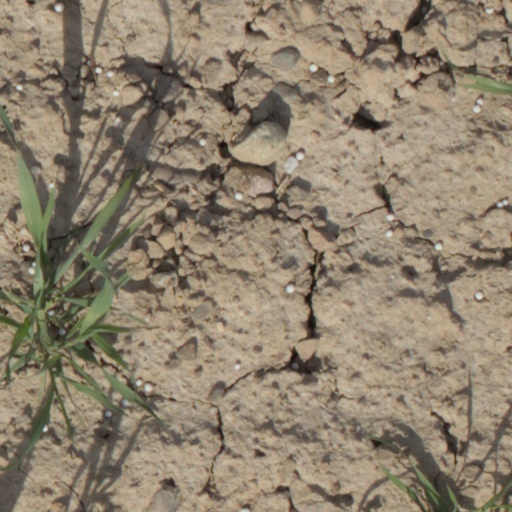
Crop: wheat